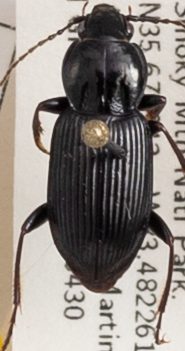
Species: Pterostichus mutus
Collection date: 2019-04-30
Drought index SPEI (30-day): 1.13
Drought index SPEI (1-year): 2.09
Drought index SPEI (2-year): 2.09